1991 Sugo 500km

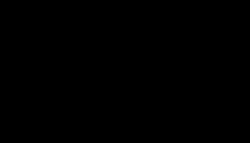
Layout of the Sugo

The Sugo Inter 500 km, was the fifth round of both the 1991 All Japan Sports Prototype Championship and the 1991 Long Distance Series, held at the Sugo on 15 September, in front of a crowd of approximately 45,000.